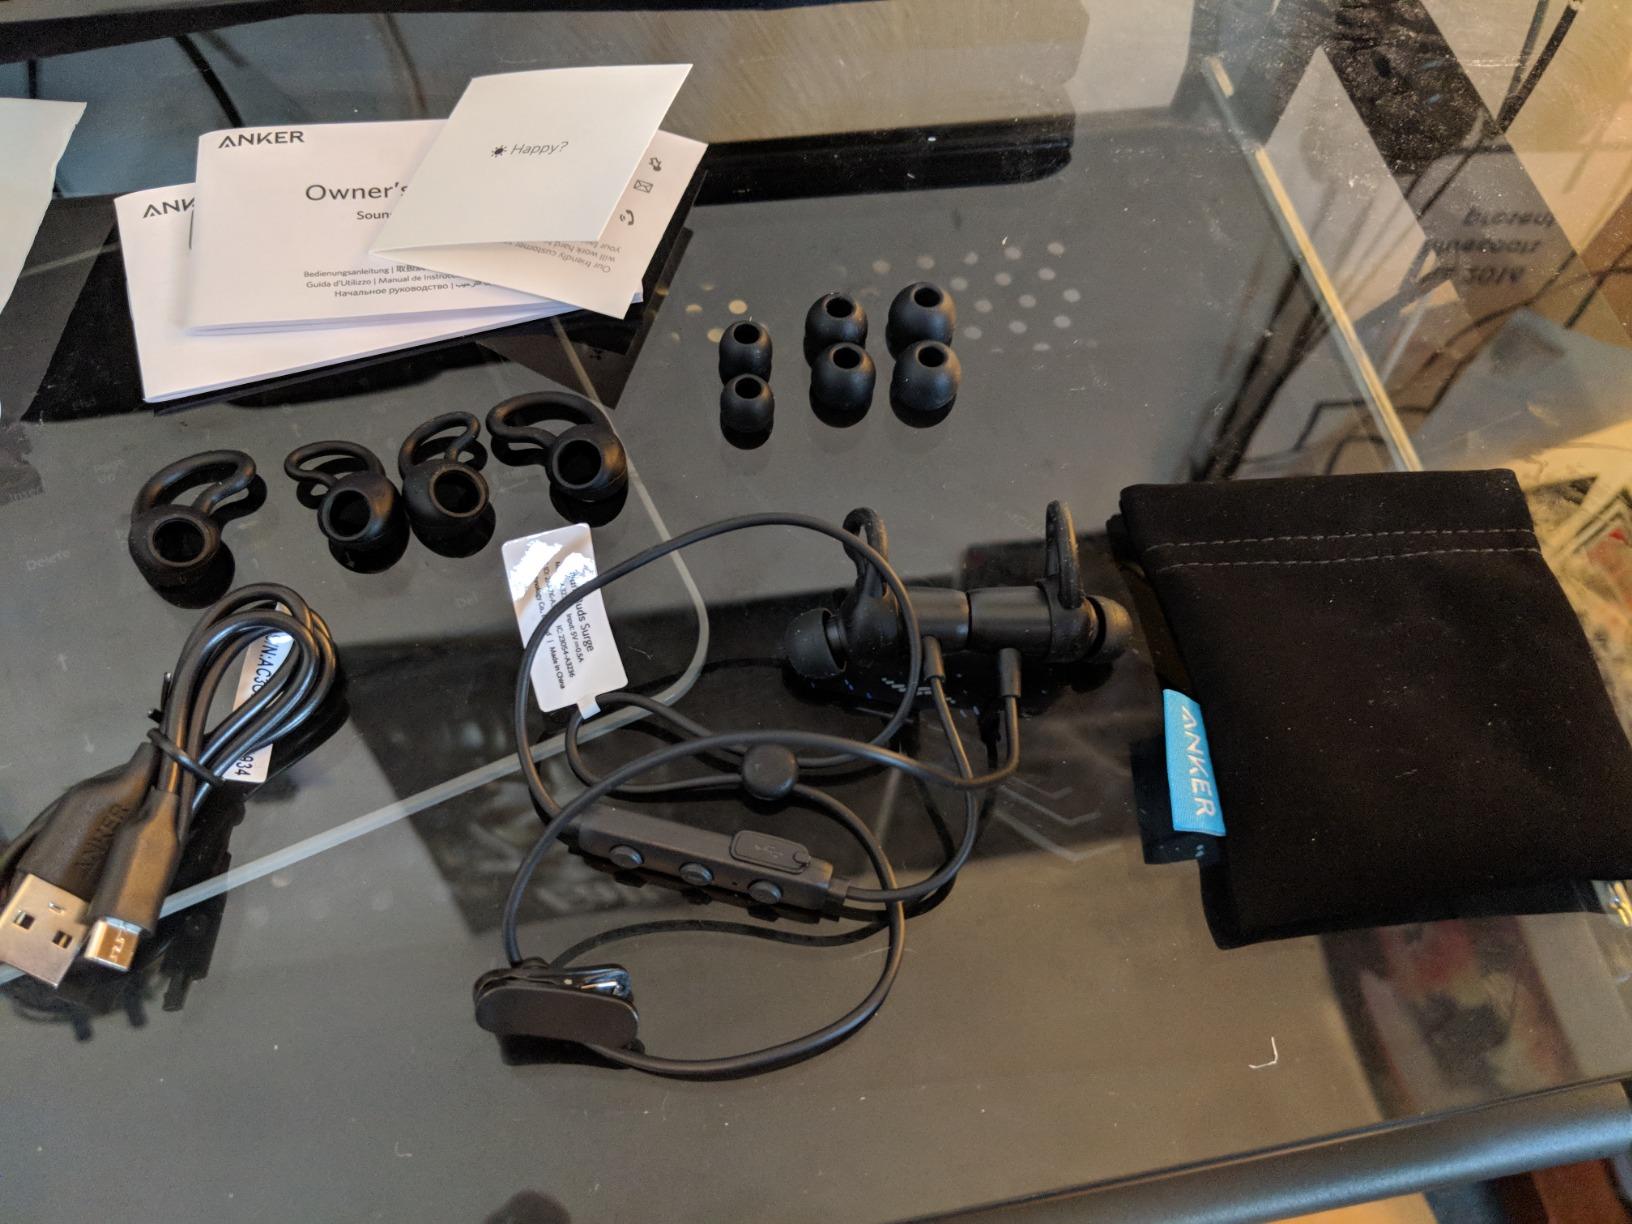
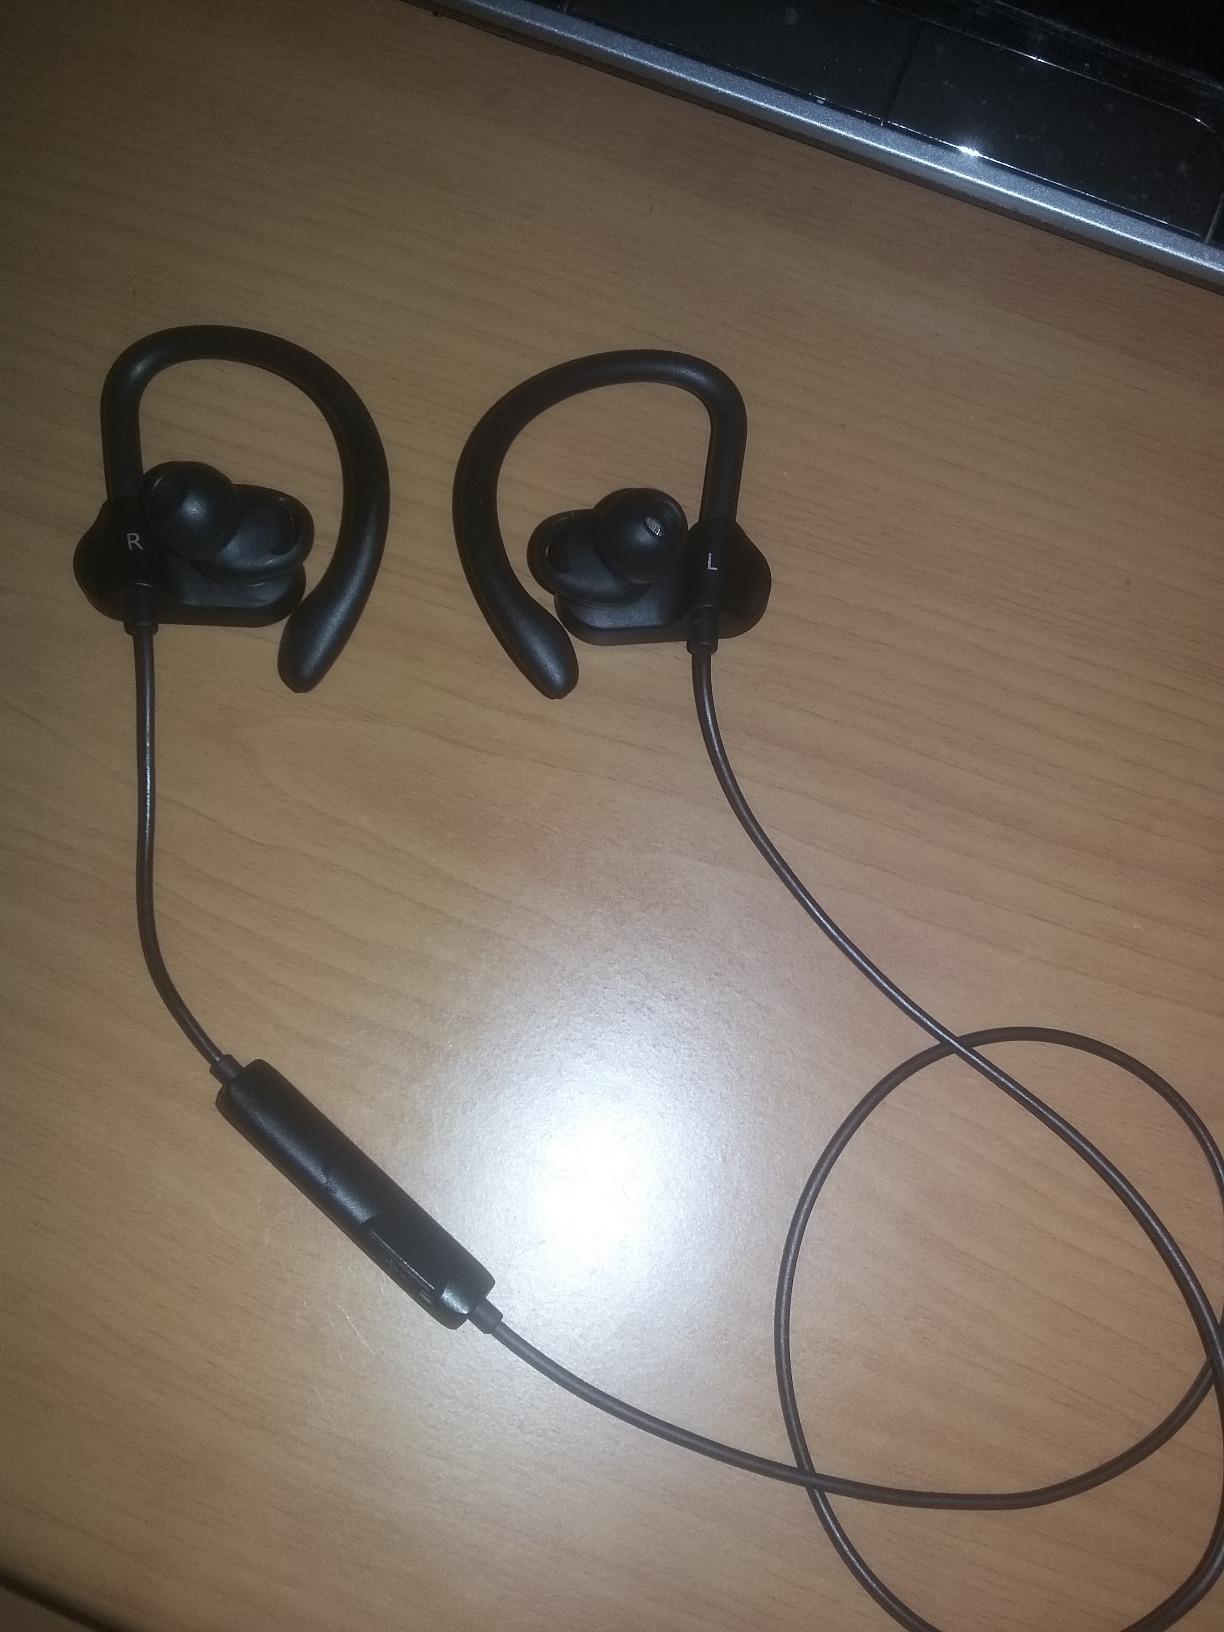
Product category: headphones
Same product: no